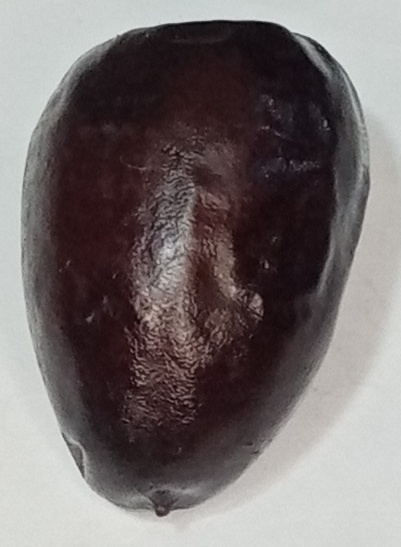
Variety: kupro
Size: large
Grade: grade-2